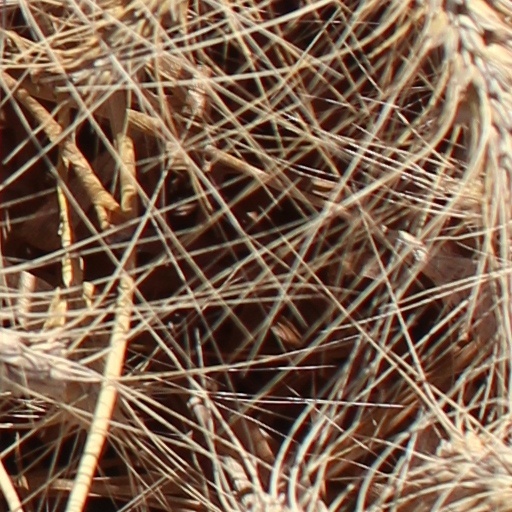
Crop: wheat